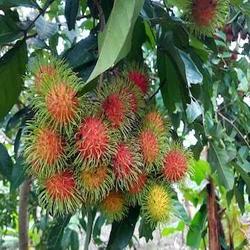
Label: Rambutan